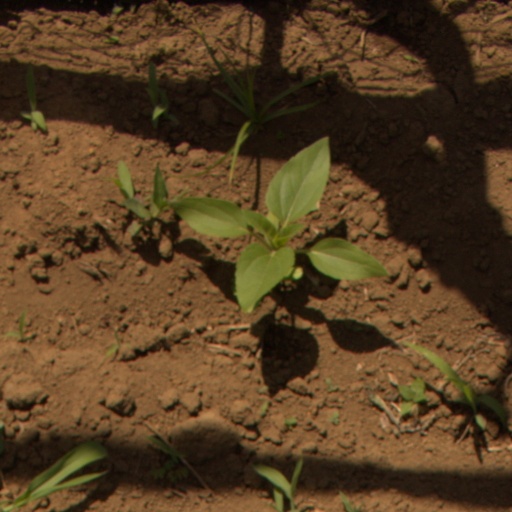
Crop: Jerusalem artichoke